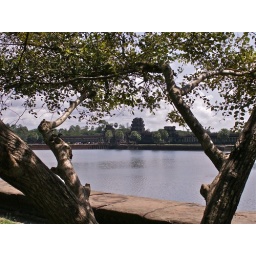
The bridge and main entrance to Angkor Wat as framed by a tree along side the moat surrounding the complex.